SOG Specialty Knives

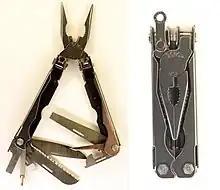
The SOG paratool functions as a pair of pliers and contains fold-out blades and other tools.

SOG Specialty Knives manufactures an array of tools available for military personnel and casual outdoor users. SOG also makes several other military style knives including a tactical switchblade which is only available to military/law enforcement personnel. SOG has developed fixed blade knives for survival and outdoors such as the Tech Bowie as well as folding knives, many of which feature assisted opening technology such as the Aegis, Twitch and Trident. SOG also manufactures multi-tools including the Paratool, PowerLock, and PowerAssist.